The 39 Steps (1935 film)

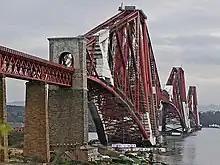
Forth Bridge in 2007

At a London music hall theatre, Richard Hannay is watching "Mr. Memory" demonstrate his powers of fact recall by answering trivia questions from the audience, when gunshots are heard. In the ensuing panic, Hannay finds himself holding a seemingly frightened woman who persuades him to take her back to his flat. She tells him her name is Annabella Smith, she is a spy and she fired the shots to create a diversion so she could elude assassins. She claims that she has uncovered a plot to steal vital British military information, masterminded by a man missing the top joint of one finger. She mentions "The 39 Steps", but does not explain the phrase.